Nocton and Dunston railway station

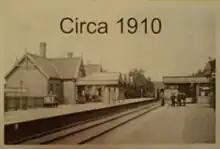
Nocton and Dunston Railway Station

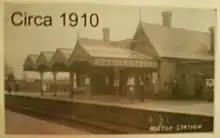
Nocton and Dunston Railway Station

Nocton and Dunston railway station served Nocton and Dunston in Lincolnshire which shared a GNR/GER Joint railway station until it was closed for passengers in 1955 and freight in 1964. Trains still run along the Peterborough to Lincoln Line, but do not stop at the former station. When travelling along the B1188 road from Lincoln to Sleaford visitors can see the old station house on the opposite side of the road from the quarry.